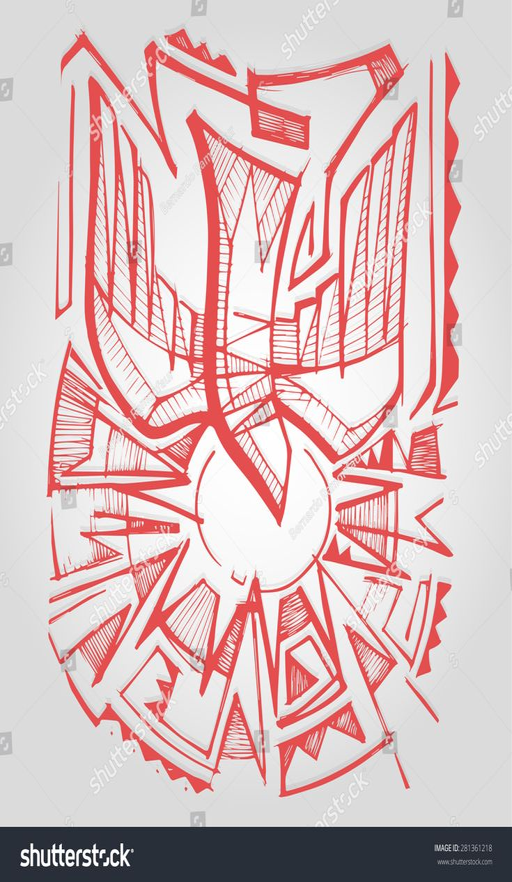
hand drawn vector illustration or drawing of a dove bird representing the holy spirit symbol